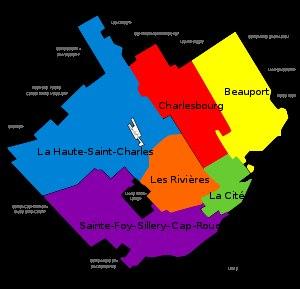
Voici une liste des voies importantes et connues de la ville de Québec.
Le Laurentien est un ancien arrondissement de Québec. Il était formé des anciennes villes de Val-Bélair, Cap-Rouge et une partie de Sainte-Foy. Son territoire s'étendait du fleuve Saint-Laurent jusqu'à la limite nord de la ville.
Sainte-Foy–Sillery est un ancien arrondissement de Québec, fusionné le 1ᵉʳ novembre 2009 dans le nouvel arrondissement de Sainte-Foy–Sillery–Cap-Rouge.